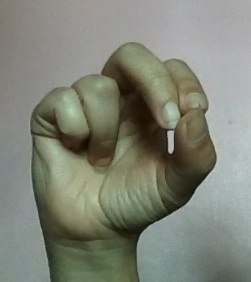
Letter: gaaf